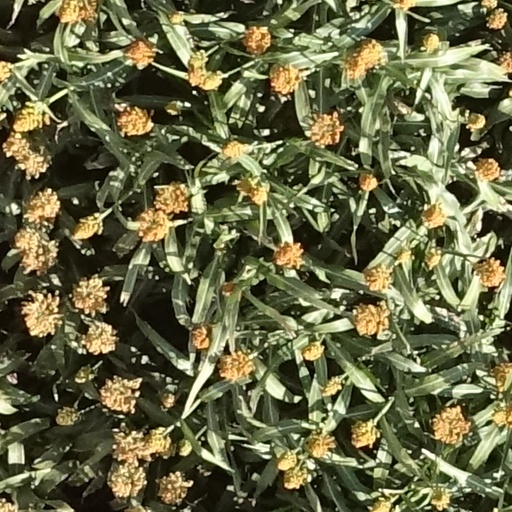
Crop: sorghum